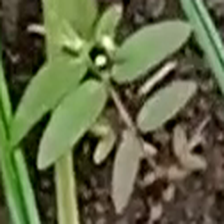
Weed species: Choti_dudhi_(Euphorbia_hirta)